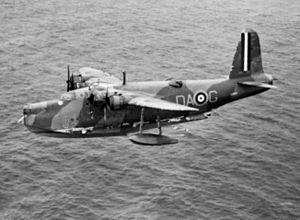
Le Coastal Command était une formation militaire appartenant à la Royal Air Force (RAF). Créée en 1936, elle devait couvrir le côté maritime des missions de la RAF, après le transfert de la Fleet Air Arm à la Royal Navy en 1937. L'aviation navale fut négligée pendant l'entre-deux-guerres, de 1919 à 1939, et fut privée des ressources nécessaires à sa mise en place et à la réalisation de ses missions. Cette situation perdura jusqu'au déclenchement de la Seconde Guerre mondiale, durant laquelle son importance fut reconnue. Le ministère de l'Air ayant choisi d'accorder la priorité aux besoins des Fighter Command et Bomber Command, Coastal Command fut souvent désigné par le sobriquet du « Service Cendrillon », expression initialement utilisée par le Premier Lord de l'Amirauté de l'époque Albert Victor Alexander.
Le Coastal Command était le commandement de la Royal Air Force, chargé de la protection des côtes du Royaume-Uni, lors de la Seconde Guerre mondiale et le début de la Guerre froide.
Cet article donne les ordres de bataille du Coastal Command de la RAF au long de la Seconde Guerre mondiale sur le Théâtre d'opérations européen.
Le Short S.25 Sunderland britannique est un hydravion de patrouille maritime à coque mis au point pour la Royal Air Force par Short Brothers. Il effectua son premier vol le 16 octobre 1937 avec à ses commandes le pilote d'essai en chef de chez Short, John Lankester Parker. Basé en partie sur le Short S.23 Empire, l'avion phare de la compagnie d'aviation civile Imperial Airways, le Short Sunderland a été largement repensé pour son action militaire. Il a été l'un des plus puissants hydravions de la Seconde Guerre mondiale et a été largement utilisé tout au long de la guerre. Il a été employé dans la lutte contre les sous-marins allemands dans la bataille de l'Atlantique. Les S.25 de la RAF servirent aussi durant la guerre de Corée et restèrent en action jusqu'en 1959. Ceux de la Royal New Zealand Air Force jusqu'en 1967. Le S.25 doit son nom de baptême à la ville de Sunderland dans le nord de l'Angleterre.